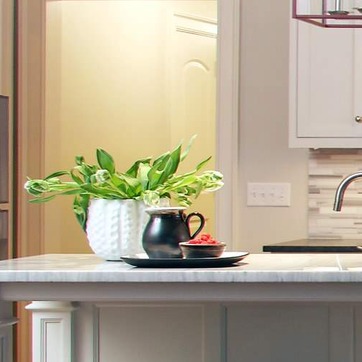
Material: foliage